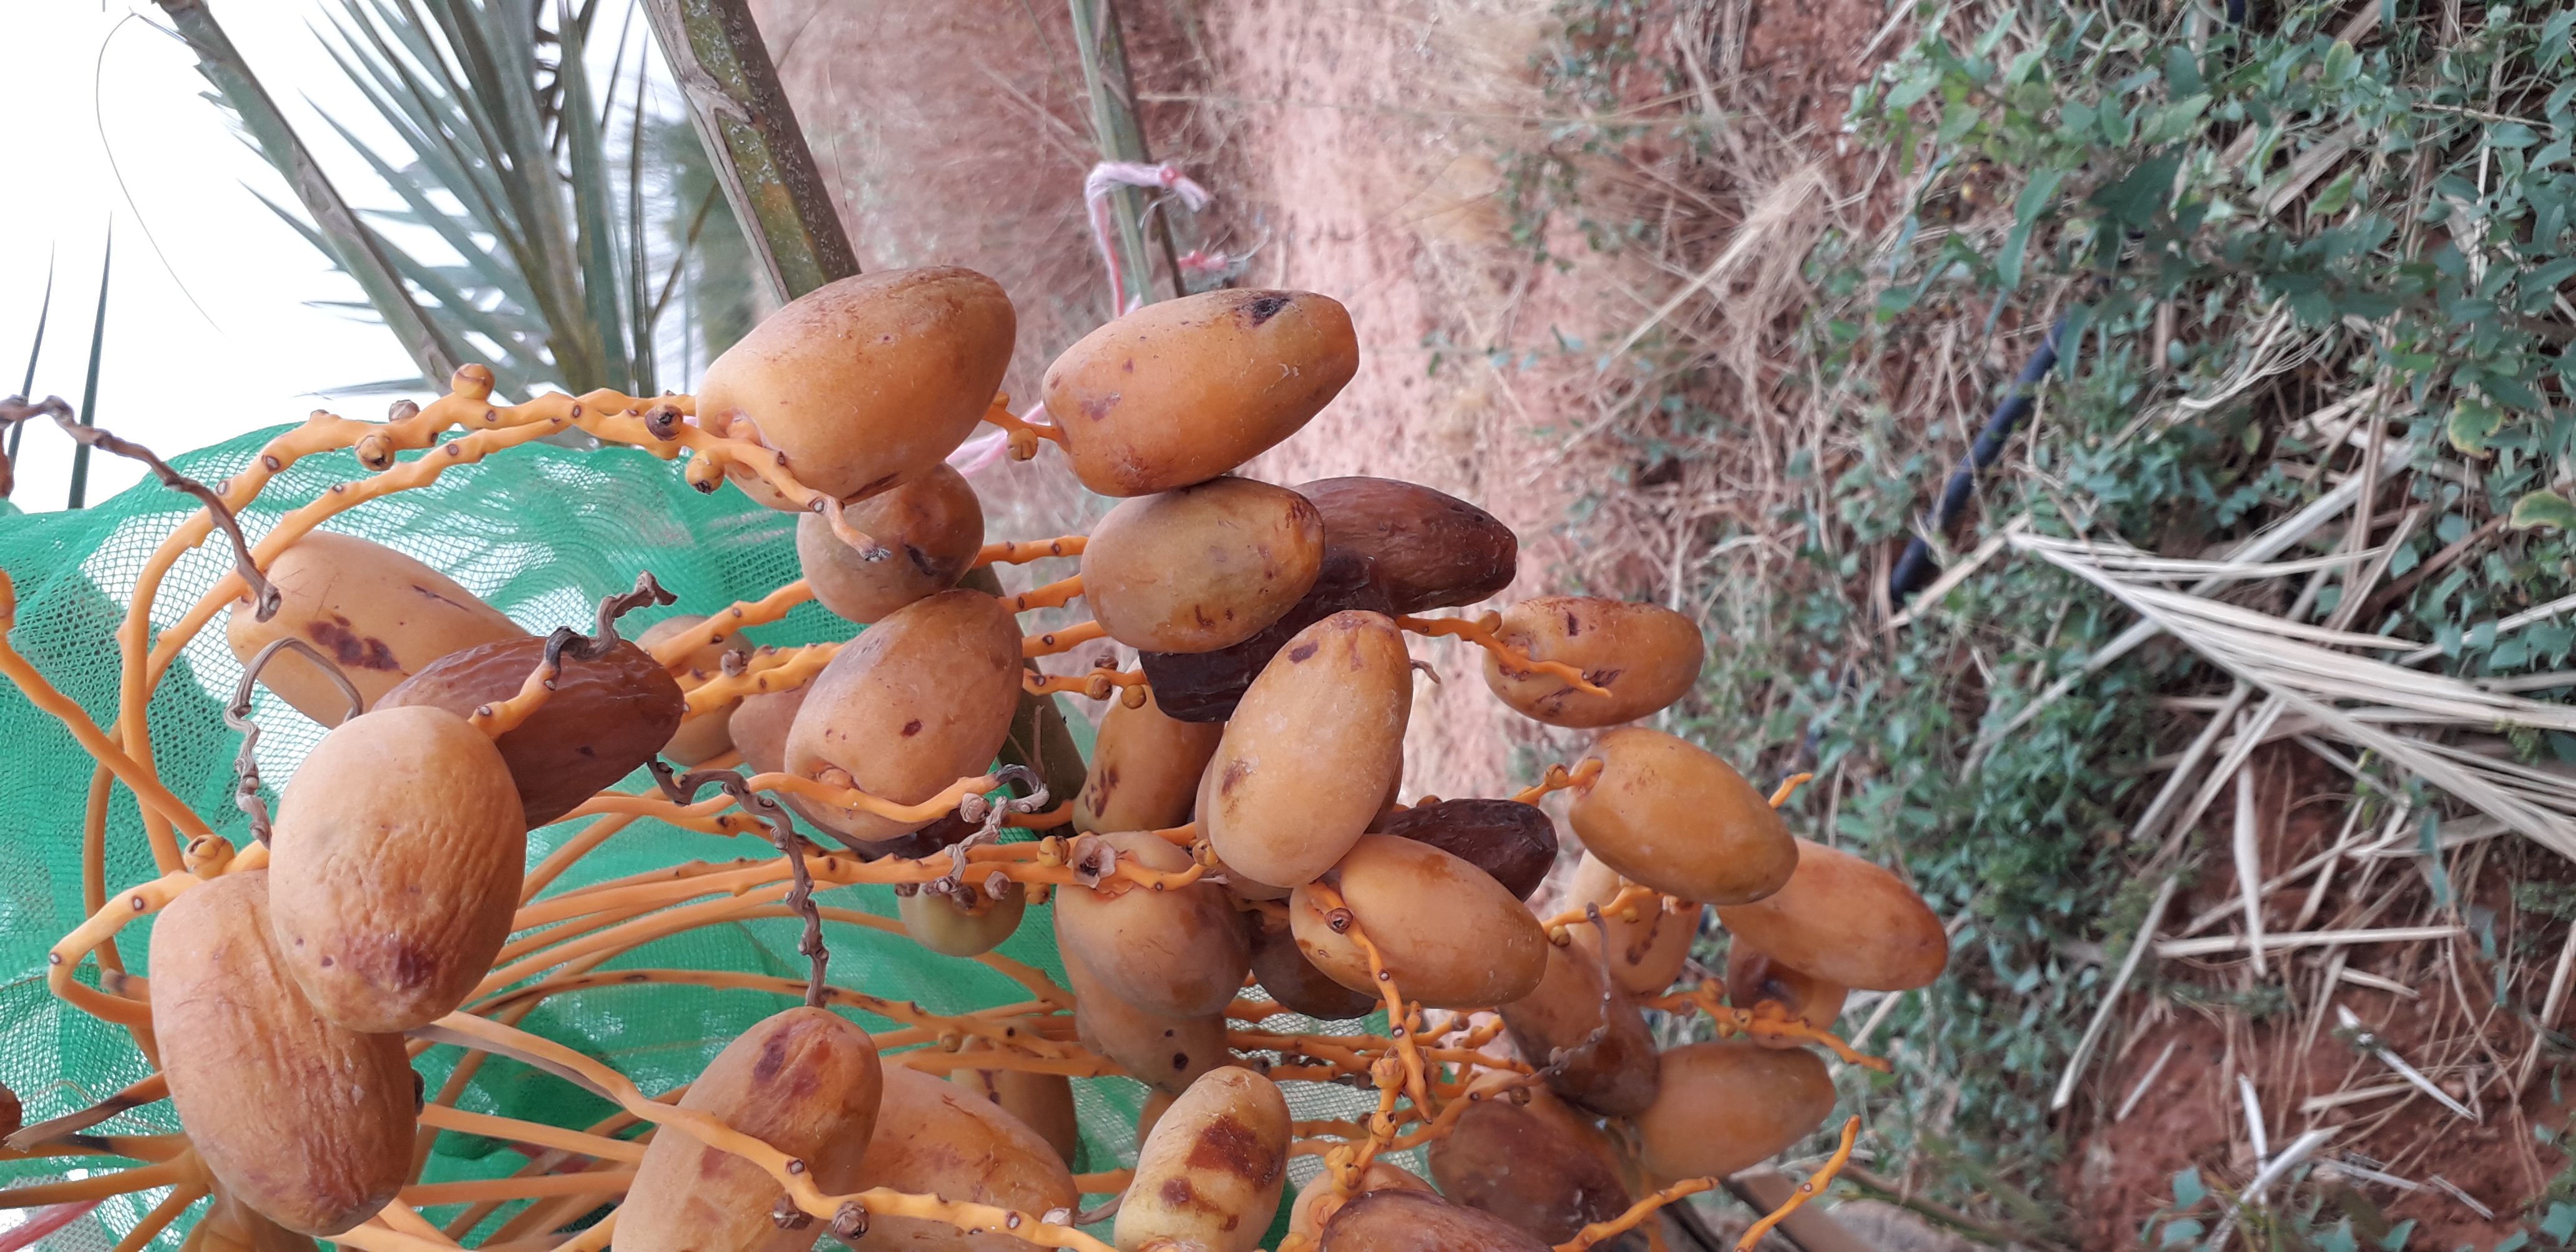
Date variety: Boumajhoul